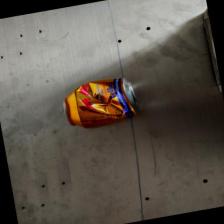
Label: cans